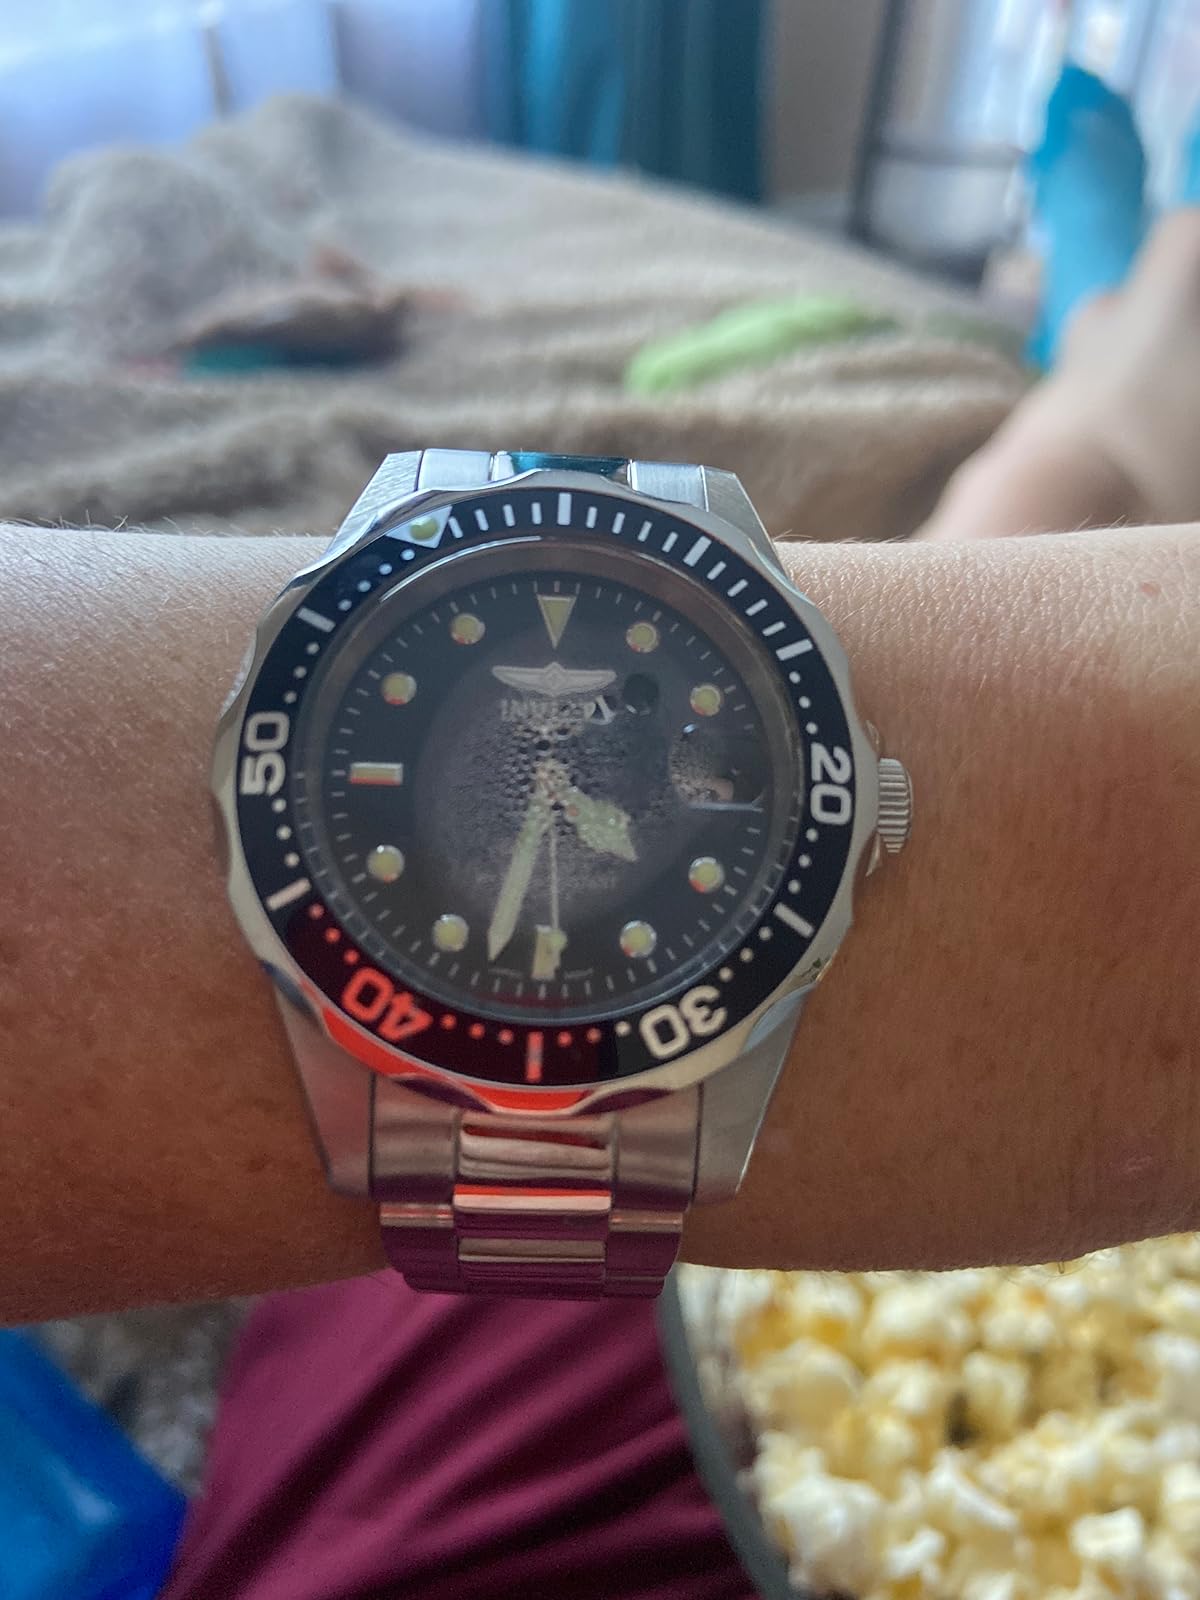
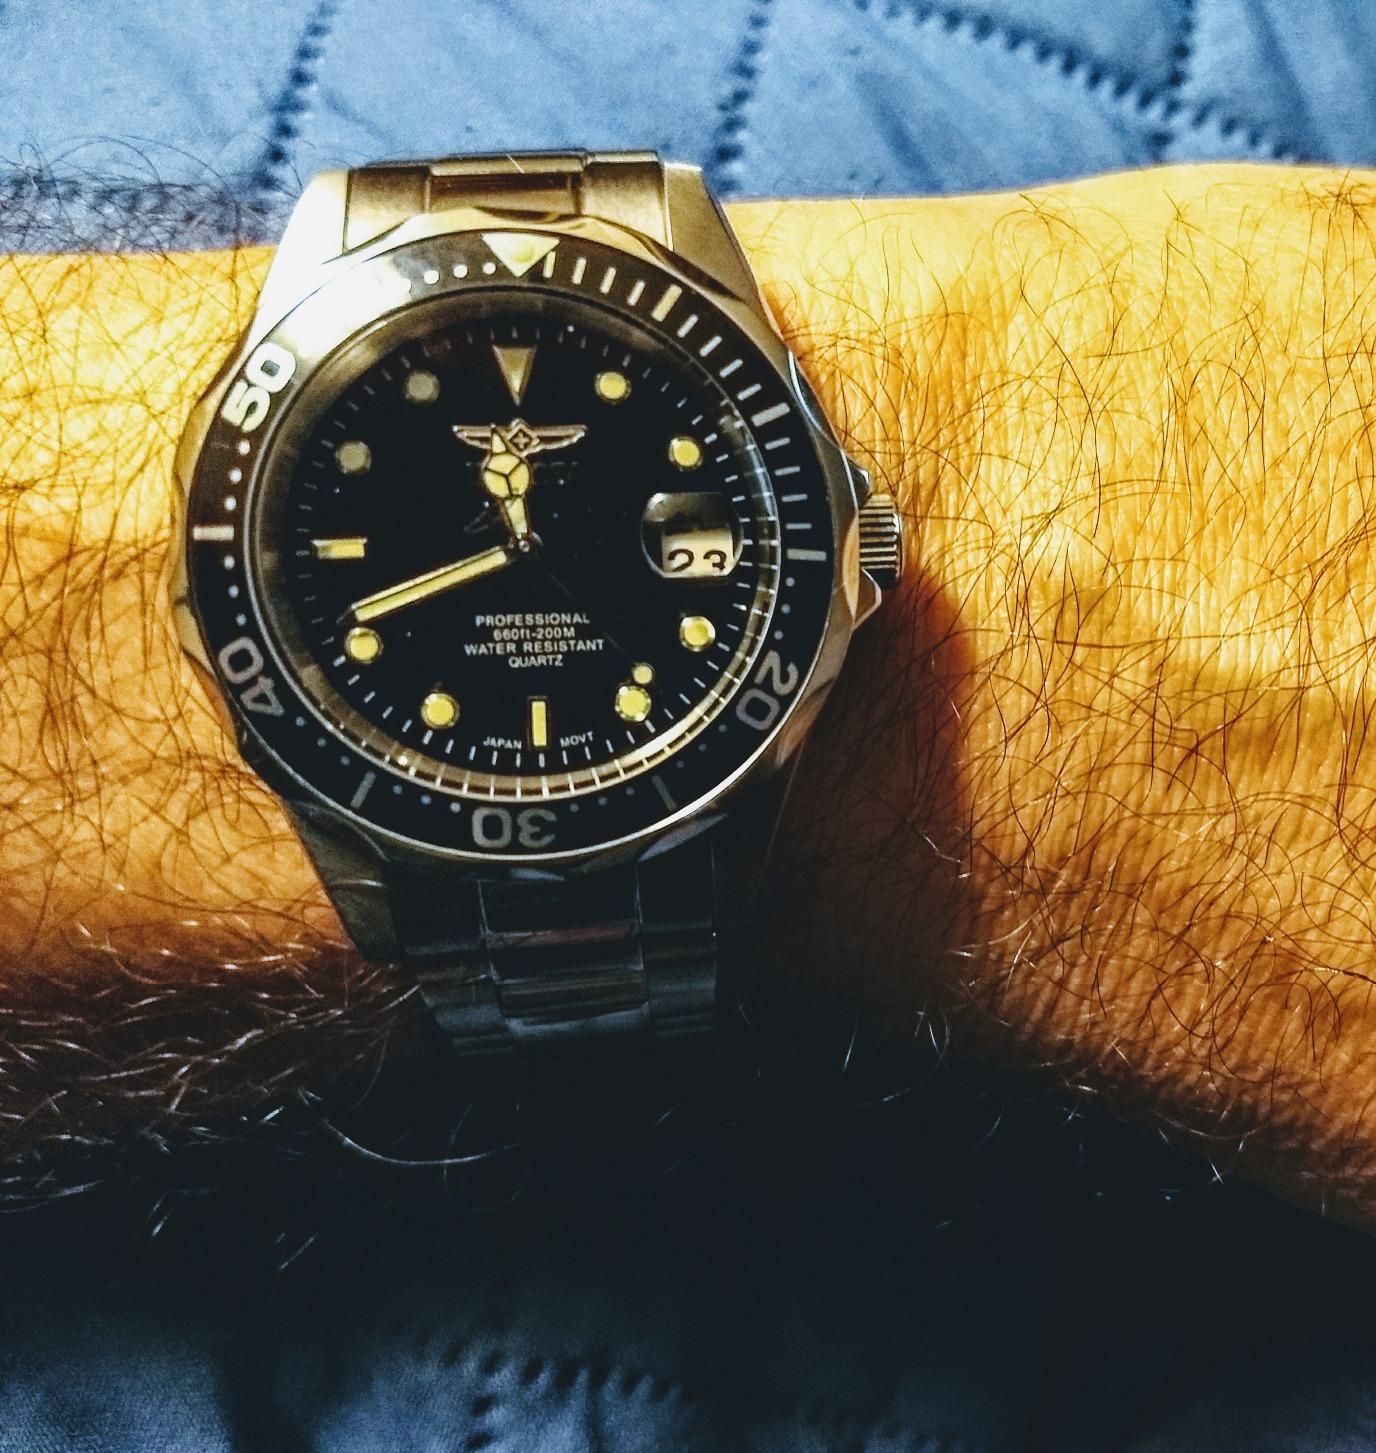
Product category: accessories_watch
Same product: yes